Minamitama District, Tokyo

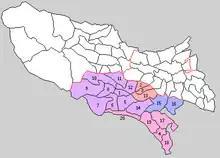
Administrative divisions in the three Western Tama counties in 1889, Minamitama in colours: 1. is the county seat, the town of Hachiōji. 2. to 20. represent the 19 villages. Different colours indicate present-day municipalities: purple – Hachiōji-shi, red – Machida-shi, orange – Hino-shi, blue – Tama (15.) and Inagi (16.) exist without merger since 1889.

Minamitama (南多摩郡, "Minamitama-gun", South Tama) was a district or county ("gun") of Tokyo ("Metropolis"/Prefecture), Japan. It was created in the early Meiji era when the old Tama District of Musashi Province was divided into four parts and split between Kanagawa and Tokyo. It lost its status as an administrative unit in the 1920s when county governments and councils were abolished across the country. As a geographical unit, it ceased to exist in 1971 when its last two remaining municipalities were promoted to independent cities.